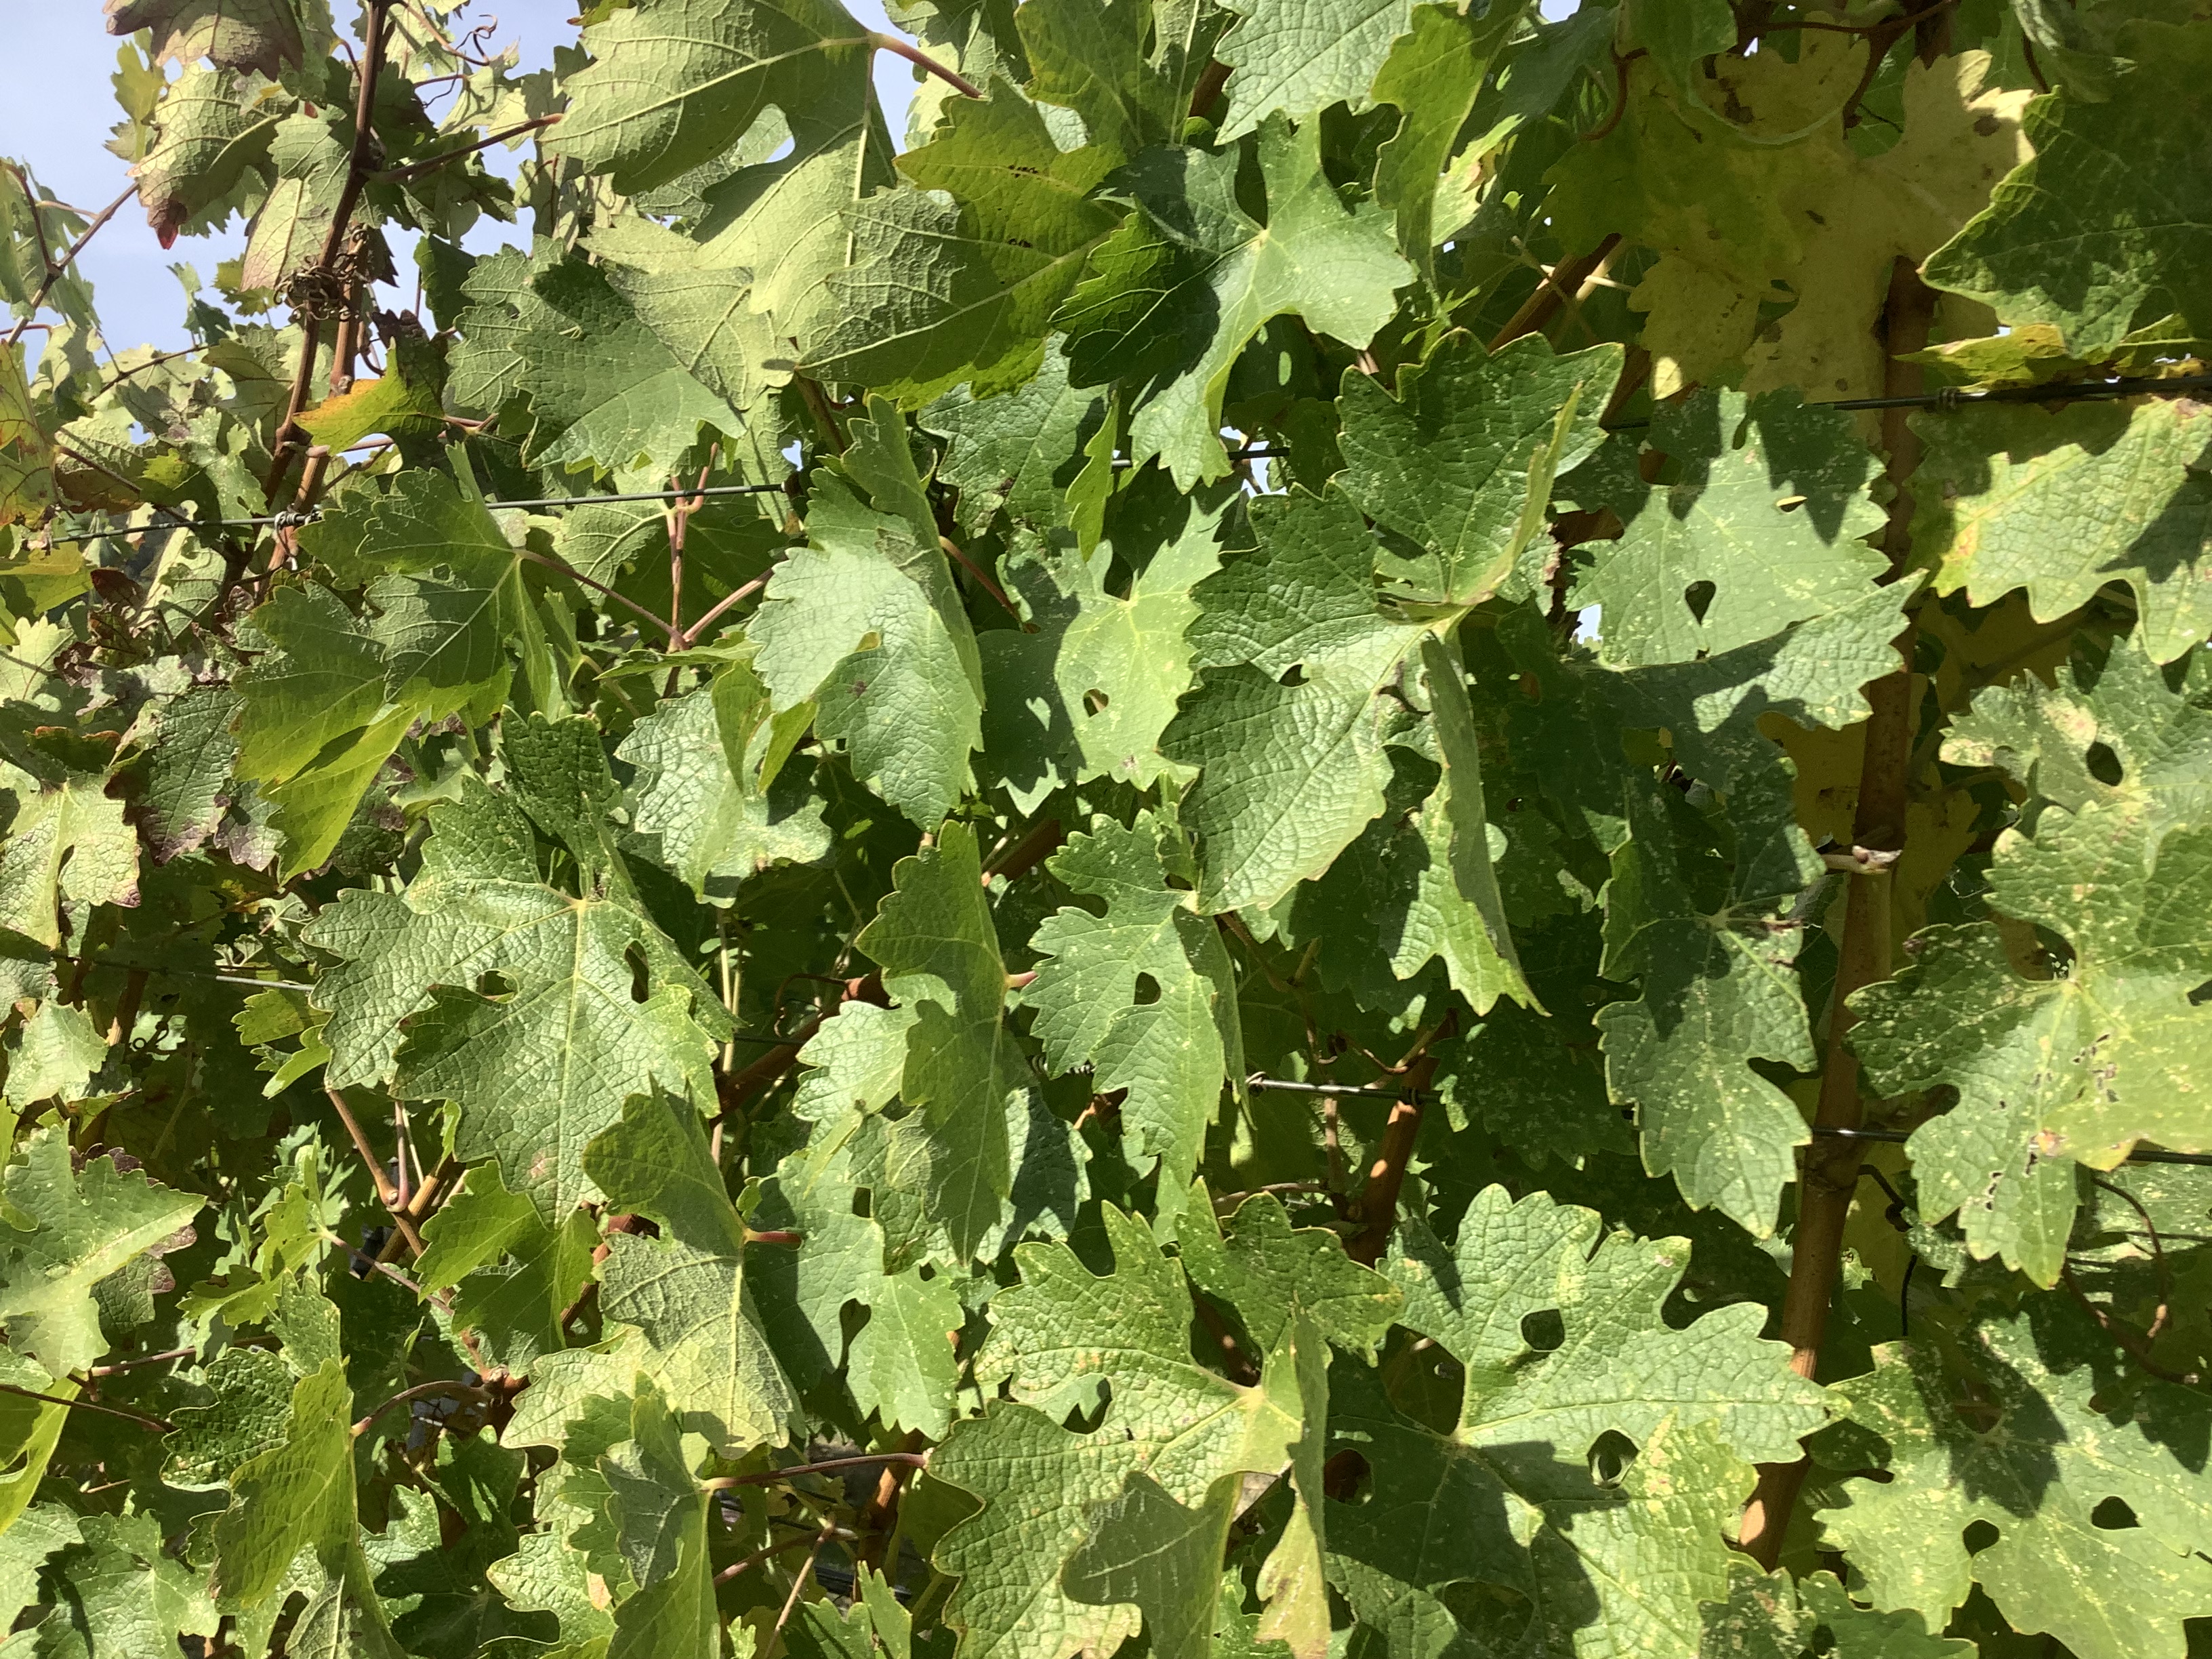
Label: No Virus